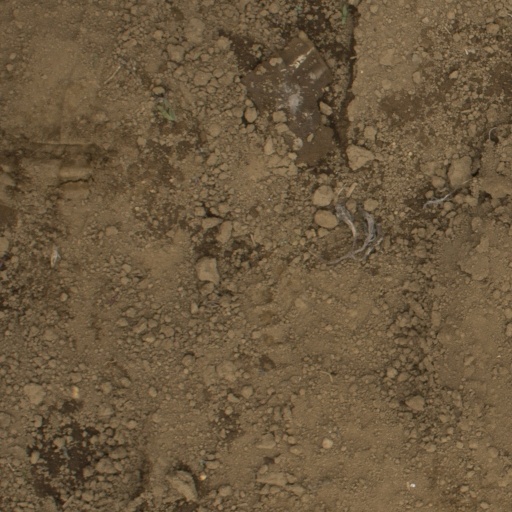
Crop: Jerusalem artichoke